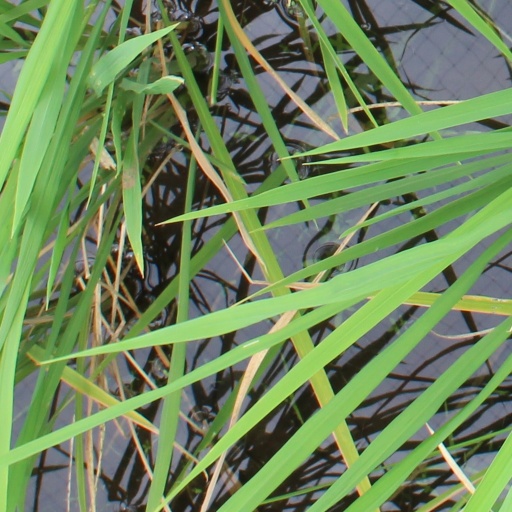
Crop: rice